Son mexicano

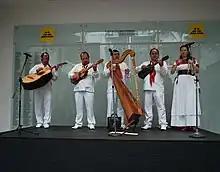
Son Jarocho group Zarahuato performing at the Museo de Arte Popular.

Son jarocho is from Veracruz. It is mostly played at events called “fandangos” similar to jam sessions where musicians gather to play, sing and dance on an elevated platform called a tarima. While the group Mono Blanco was credited for keeping the music popular in Veracruz in the 1970s, it is the Ritchie Valens rock and roll version of the standard “La Bamba” that made son jarocho internationally famous.